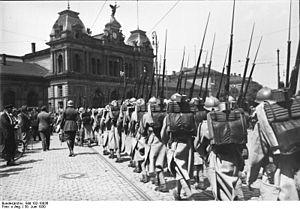
L’occupation de la Rhénanie après la Première Guerre mondiale fait partie des clauses du traité de Versailles négocié entre les Alliés.
L’histoire de la ville de Mayence, fondée par les Romains, constitue un héritage de plus de deux millénaires.
La gare centrale de Mayence est une gare ferroviaire allemande, située au bord sud-ouest du centre de la ville de Mayence dans le land de Rhénanie-Palatinat.
Les forces armées françaises présentes en Allemagne ont connu plusieurs appellations : troupes d'occupation en Allemagne de 1945 à 1949, forces françaises en Allemagne de 1949 à 1993, forces françaises stationnées en Allemagne de 1993 à 1999 et enfin forces françaises et l'élément civil stationnés en Allemagne depuis 1999.